Richard Howard-Vyse

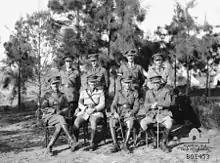
Brigadier-General Howard-Vyse, standing second right

Now a captain, Howard-Vyse attended the British Army's Staff College, Camberley from January 1911. After Staff College he became a brigade major for the 5th Cavalry Brigade, still ranked as a captain, in May 1914. By July 1915 he was a General Staff officer 2nd Grade, still with the 5th Cavalry Brigade.